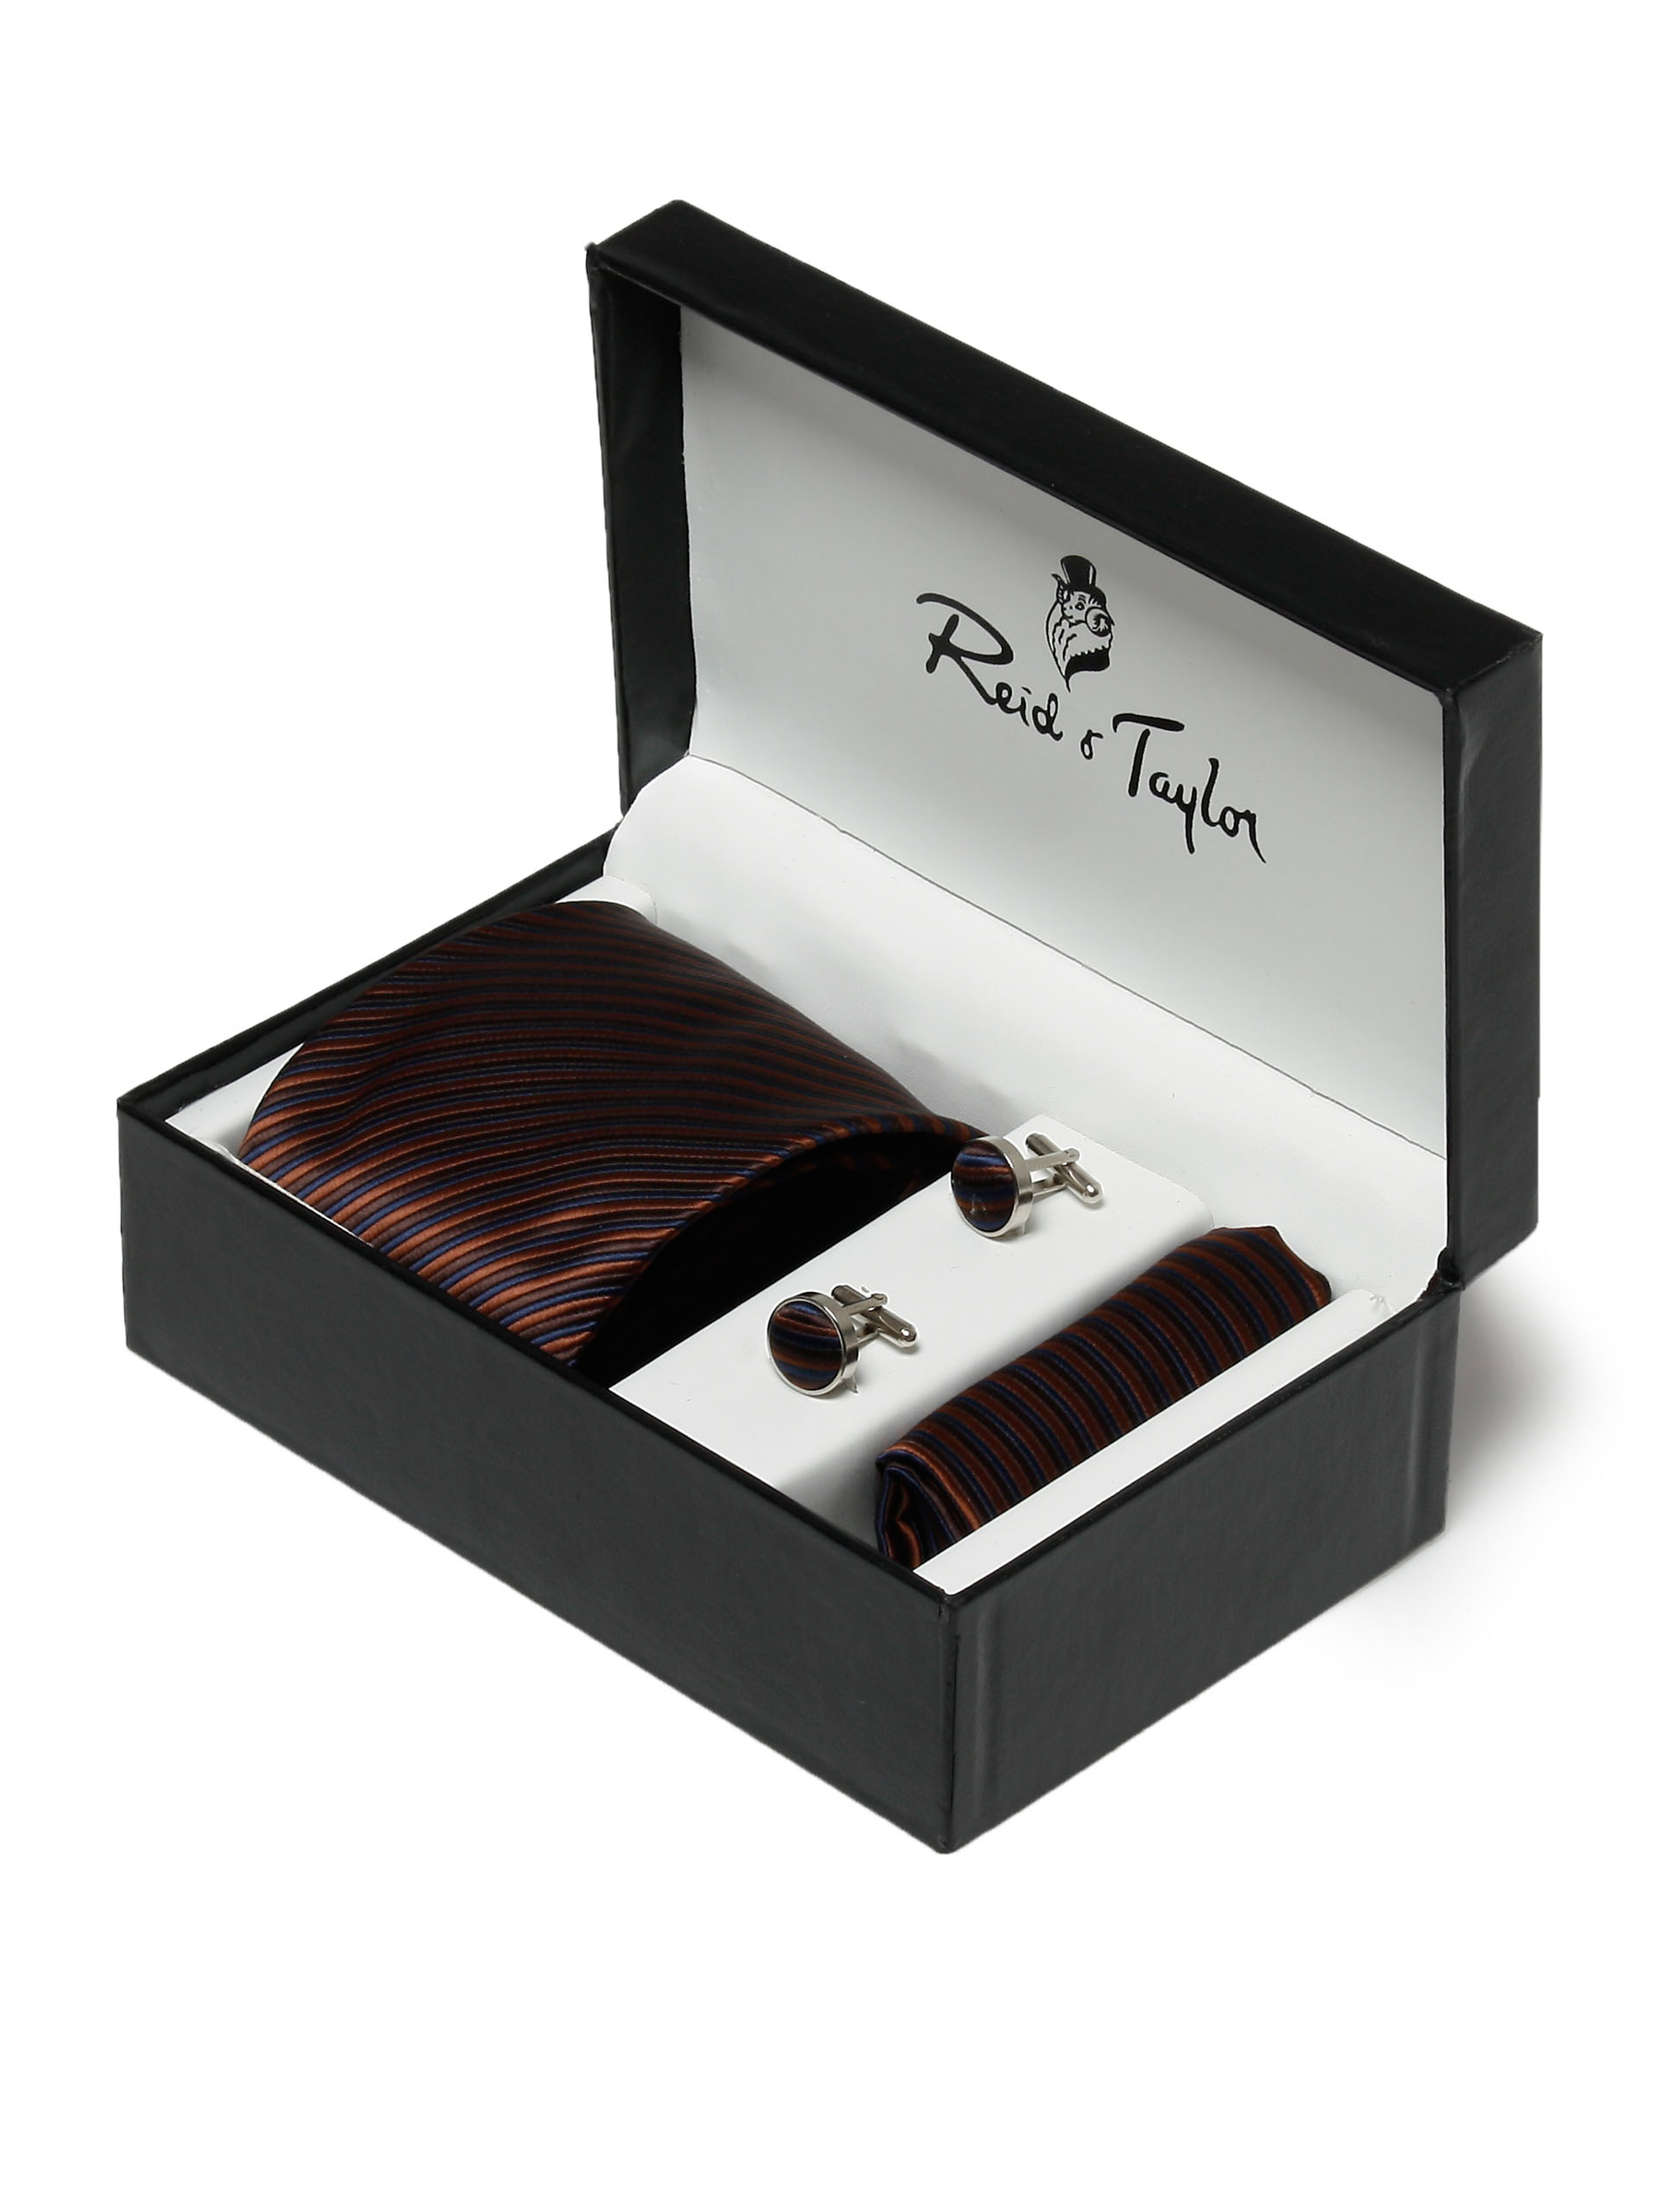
Reid & Taylor Men Formal Brown Tie+Cufflink+Pocket square - Combo Pack
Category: Accessories / Accessories / Accessory Gift Set
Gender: Men
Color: Brown
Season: Fall 2011
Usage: Formal